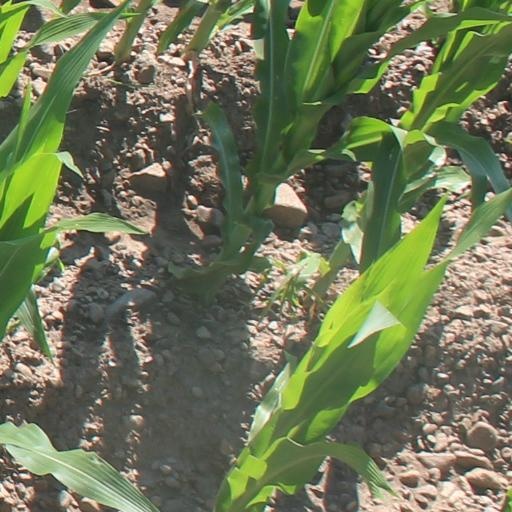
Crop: maize; corn